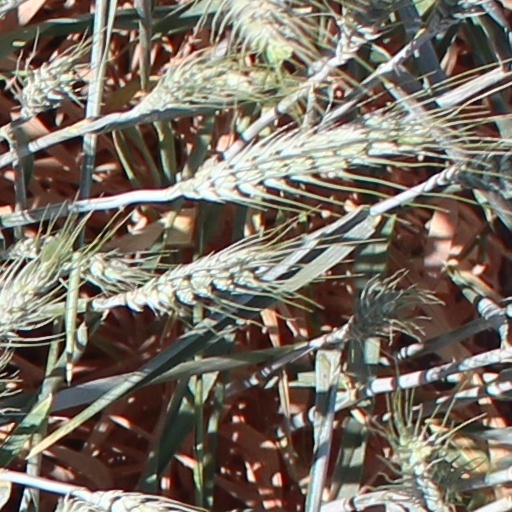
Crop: wheat